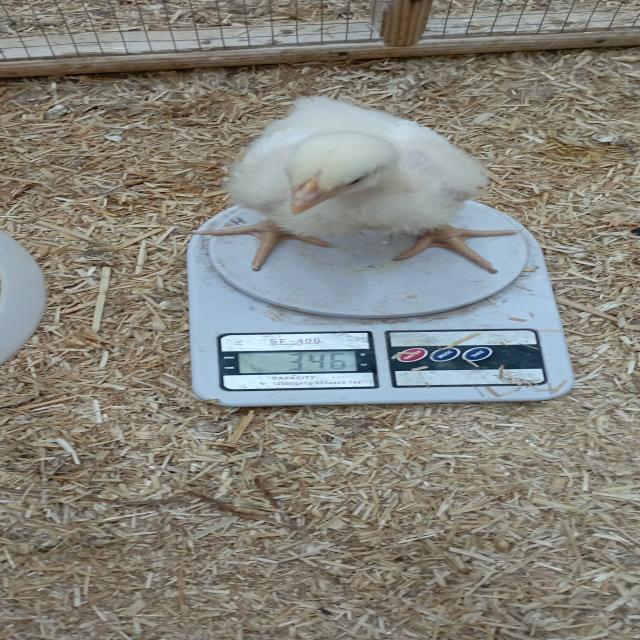
Weight: 346 g